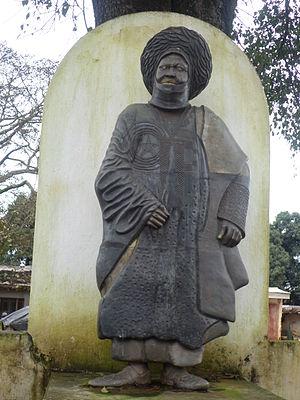
Statut monumental du sultan Njoya à Foumban This is a photo of a monument in Cameroon identified by the ID OU08
Liste de monuments du Cameroun.
Le royaume Bamoun, situé dans les montagnes de l'ouest du Cameroun, a forgé son unité au cours des sept siècles d’existence du royaume. Le roi des Bamouns est de la dynastie de Nchare Yen, venue de Rifum. Les croyances religieuses en vigueur dans cette région sont aujourd’hui l’islam, venu du nord, et le christianisme, venu du sud.